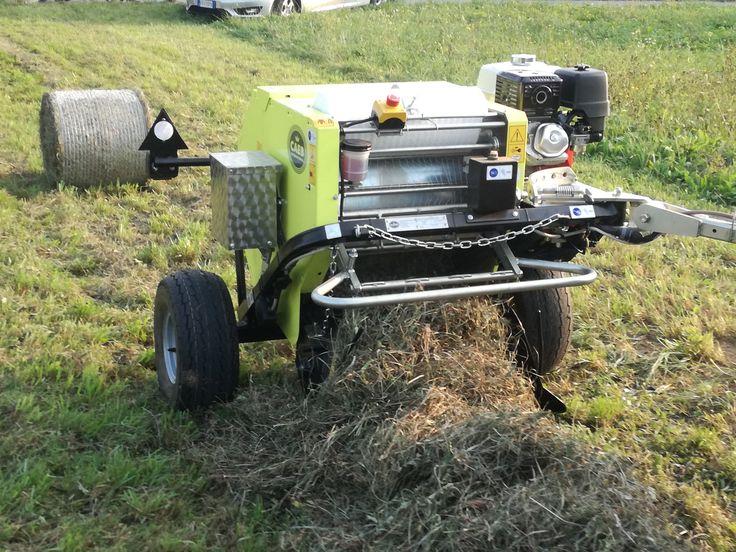
Mashine yenye rangi ya manjano na magurudumu meusi, iliyo katika eneo la wazi mfano wa shamba lililozungukwa na mimea yenye rangi ya kijani kibichi, kuashiria ni mashine itumikayo kwa ajili ya usaidizi wa shuhuli za kilimo.